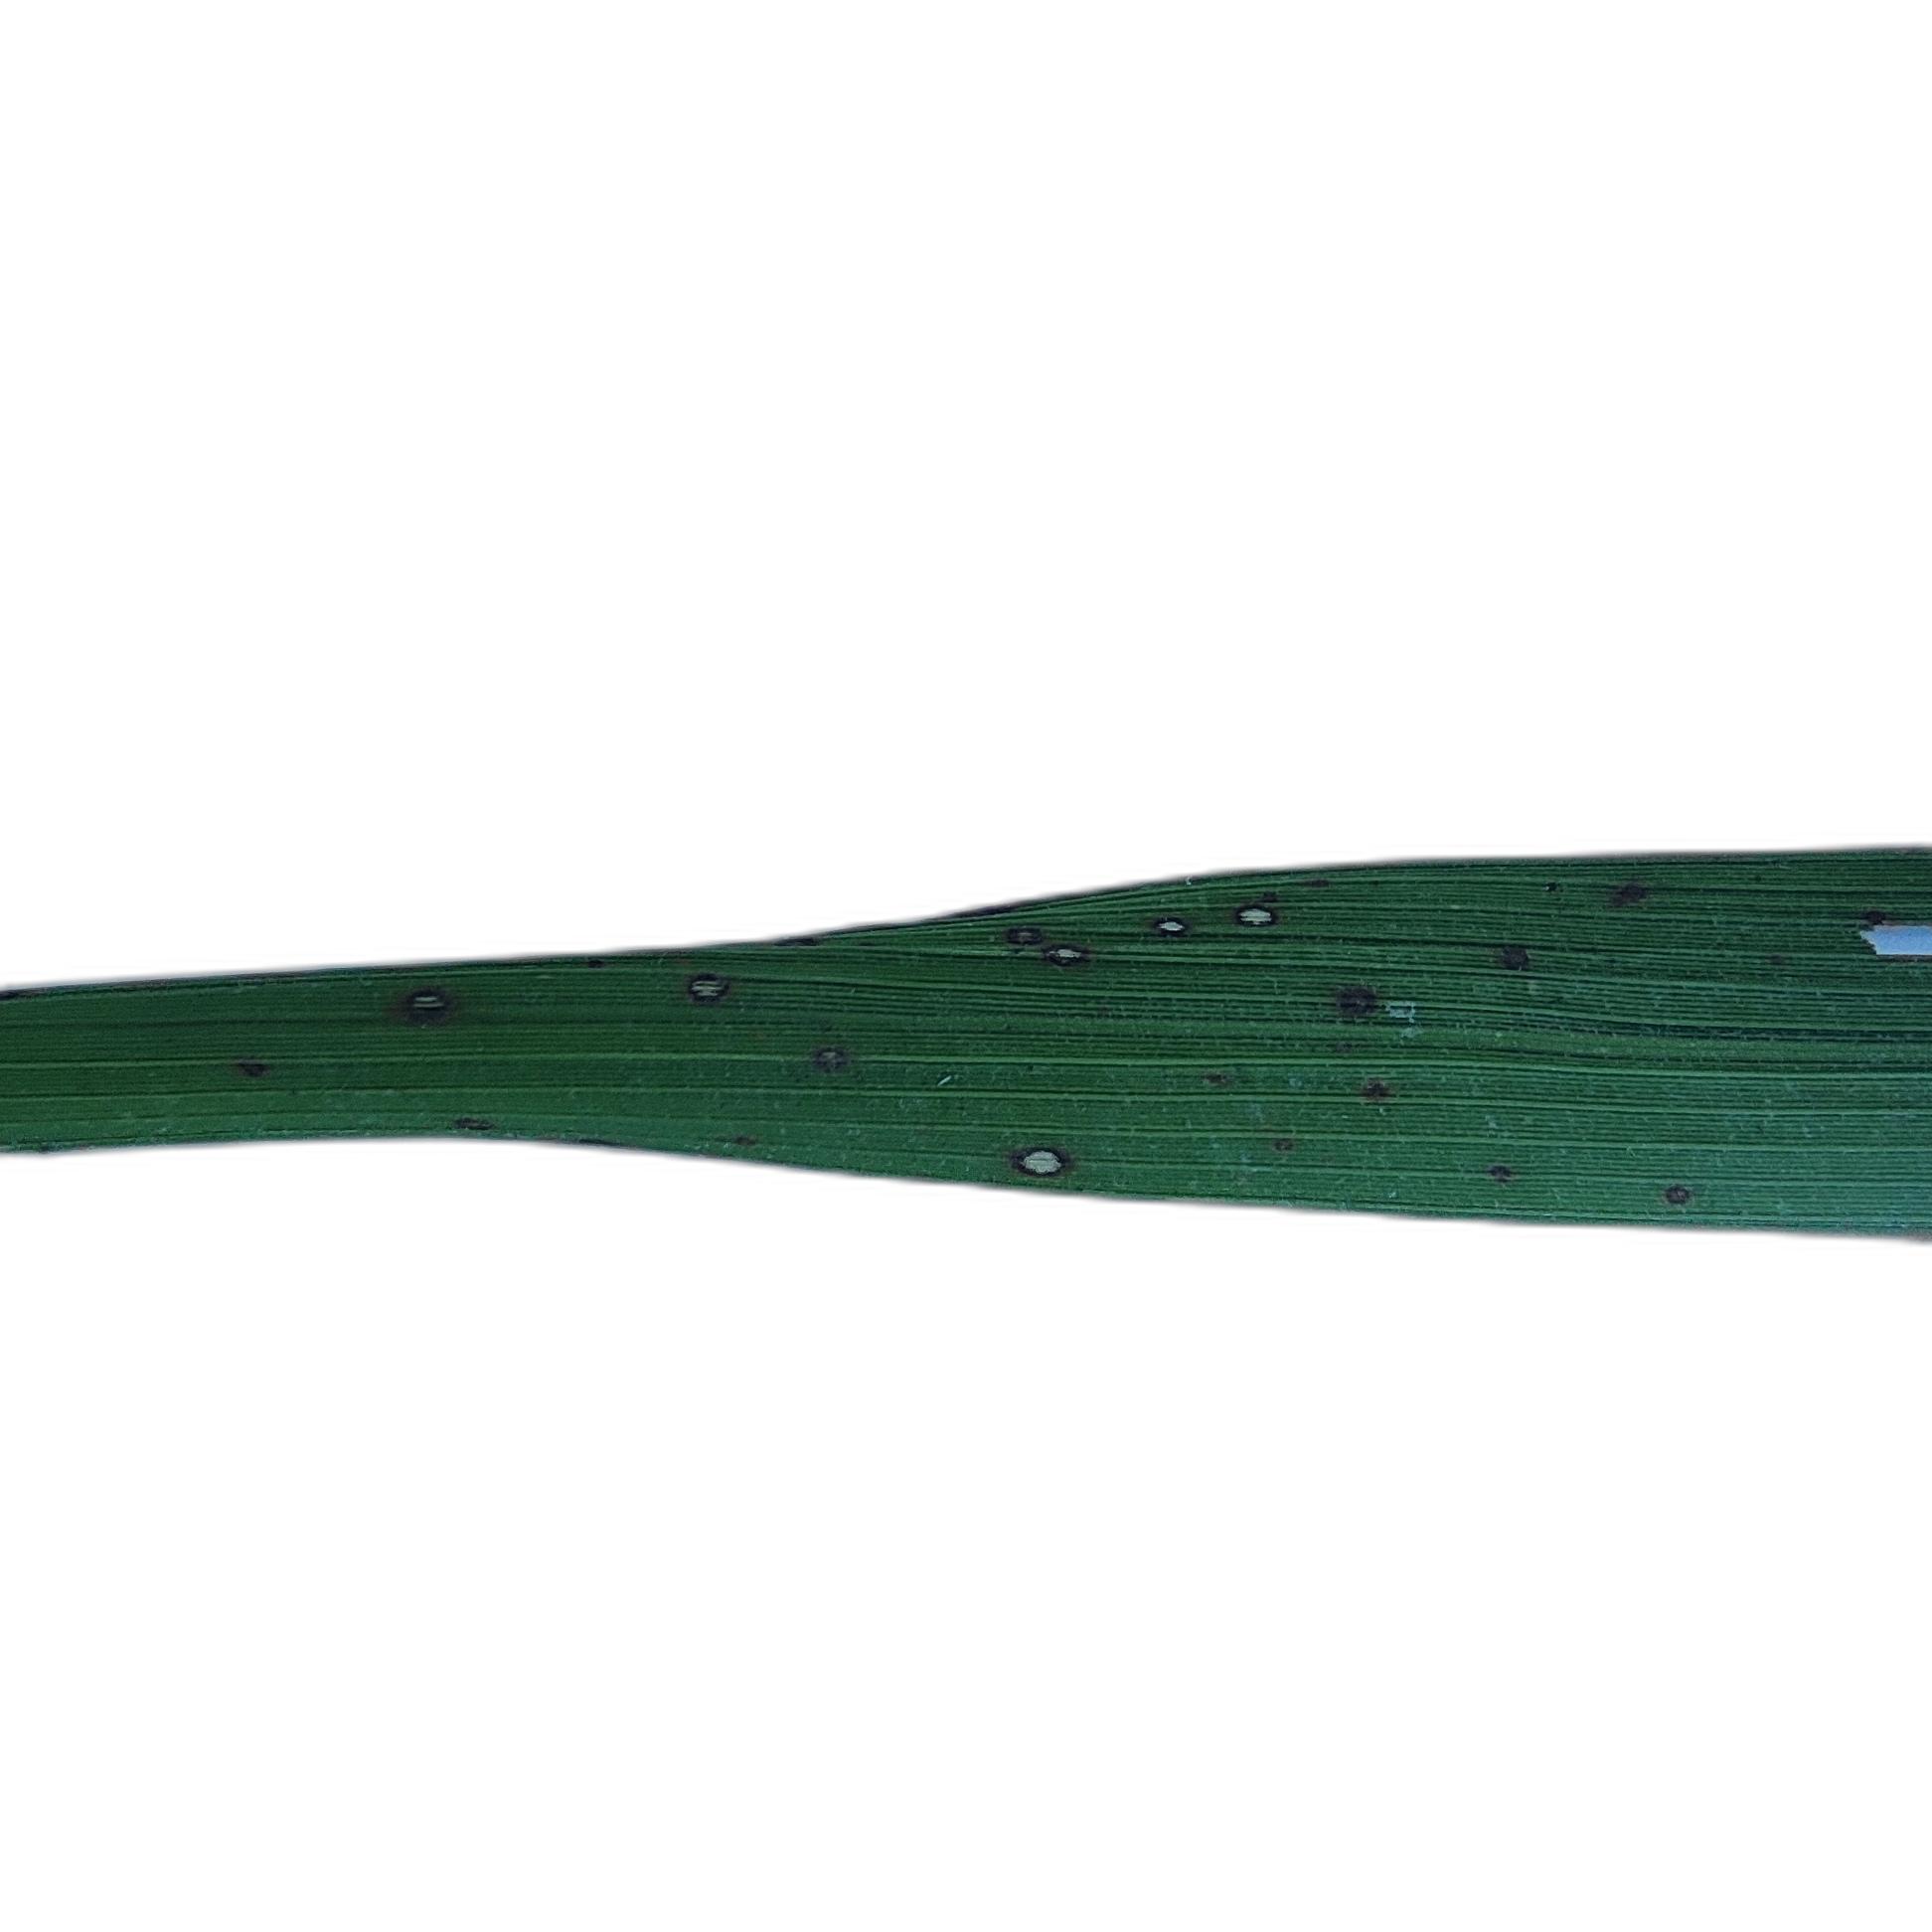
Label: Rice Blast